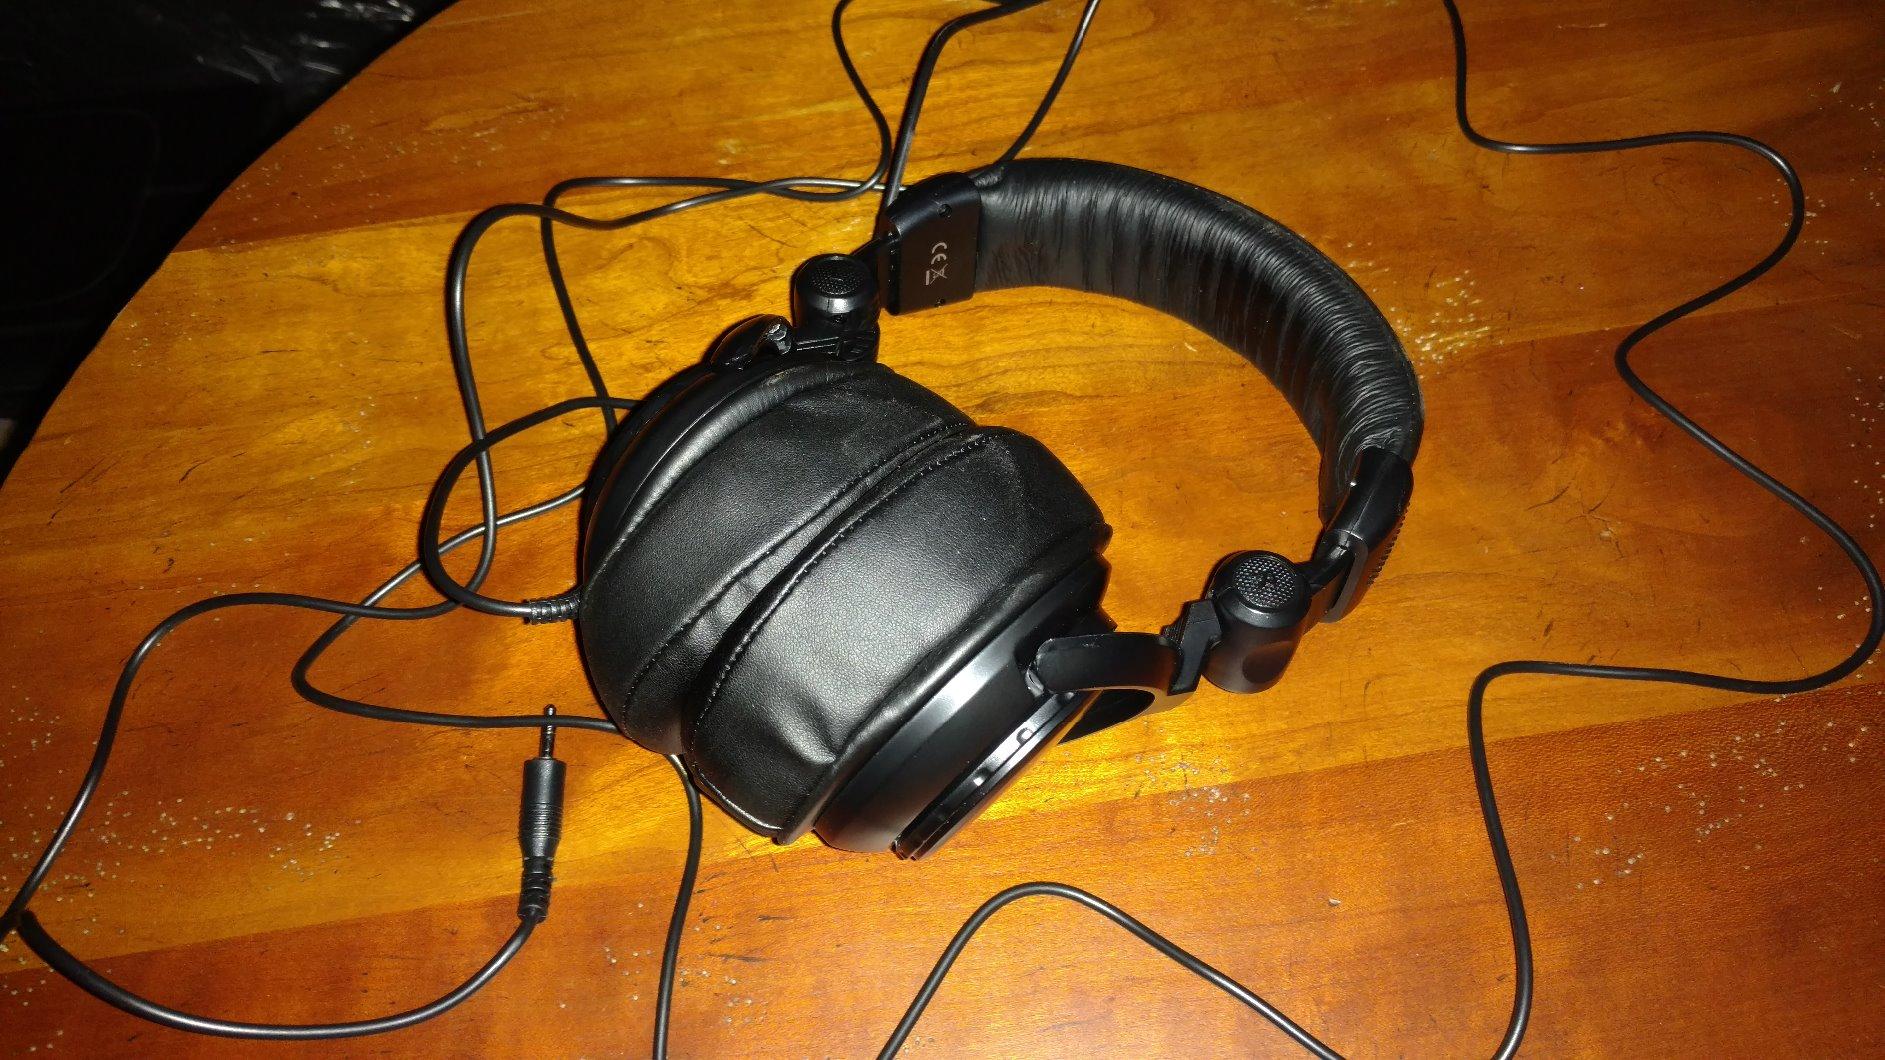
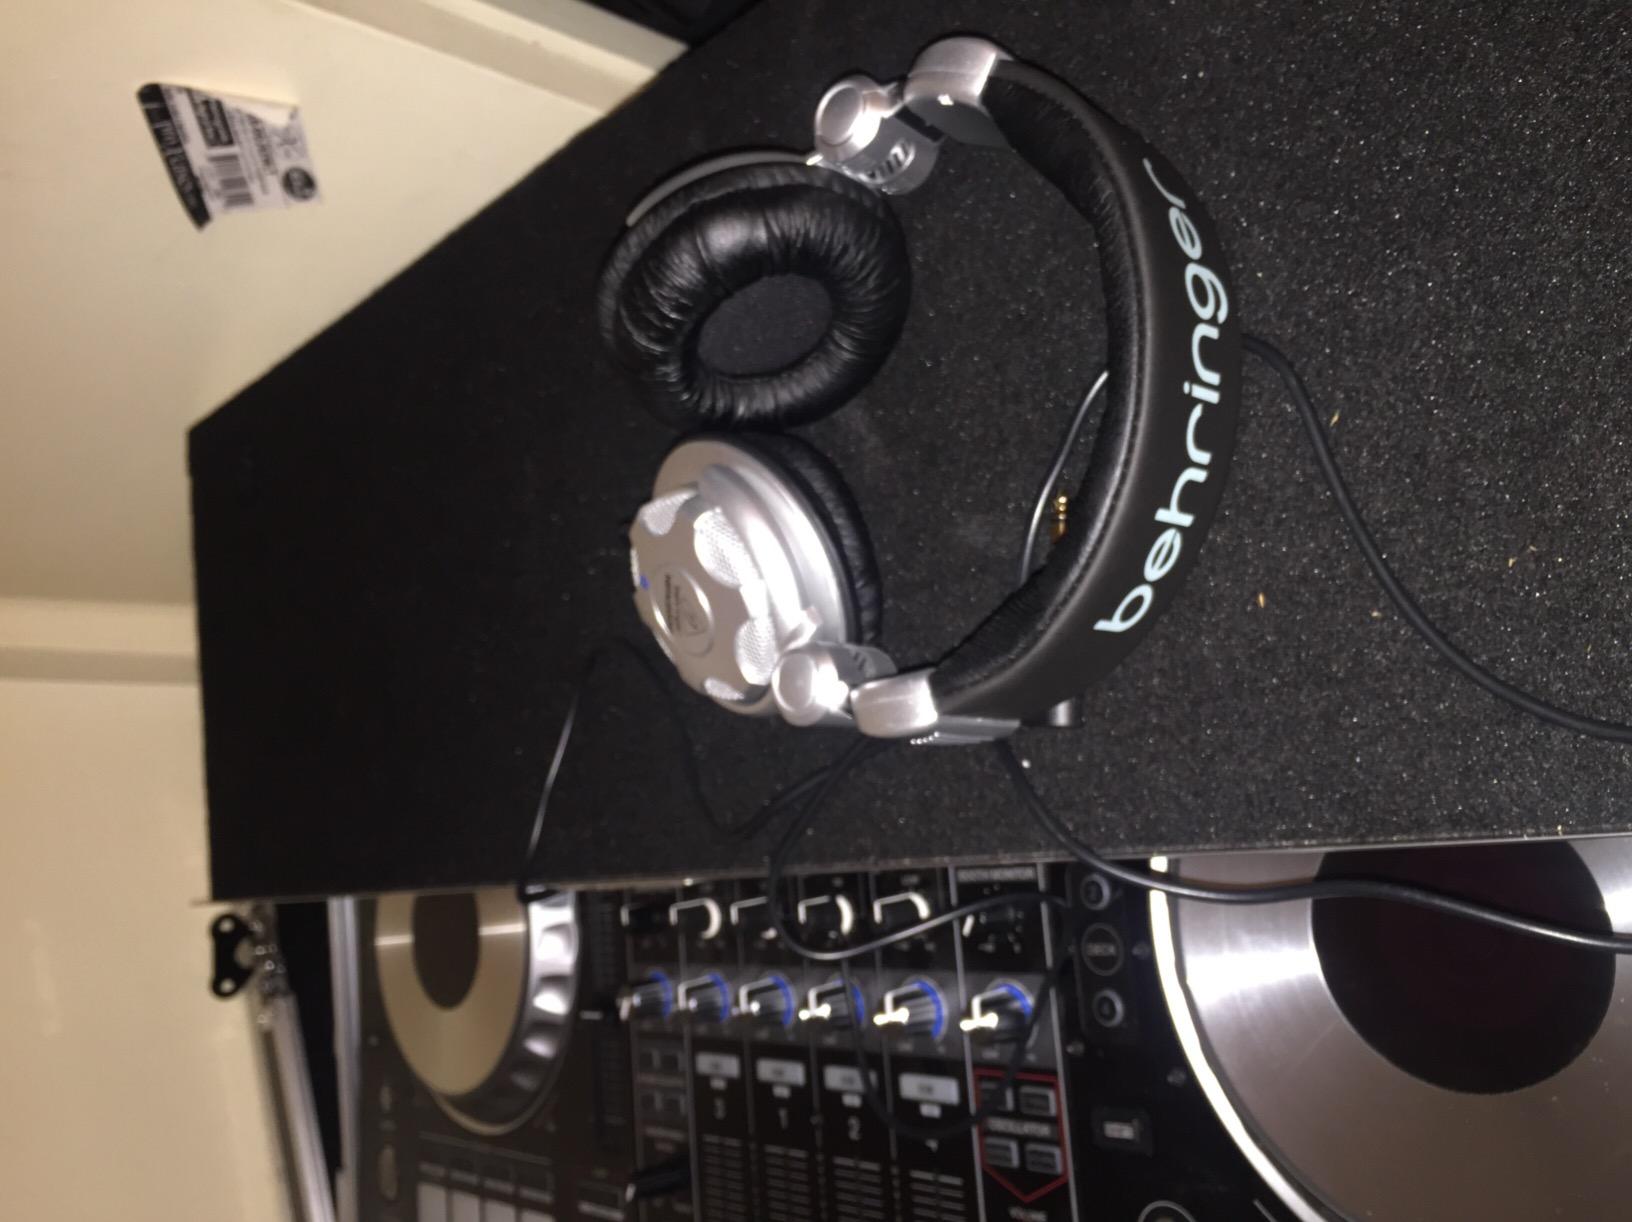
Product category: headphones
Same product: no